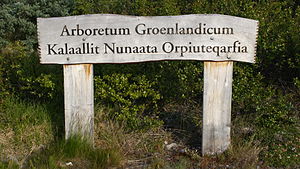
Det grønlandske arboret
Det grønlandske arboret.